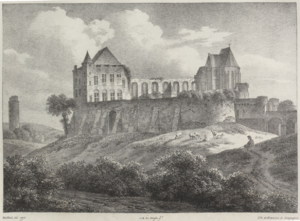
Henri Dupuy, en latin Erycius Puteanus, en néerlandais de Putte, professeur et philologue néerlandais, né à Venlo en 1574, mort à Louvain en 1646. Il a latinisé son nom, qui était à l'origine Eric de Put.